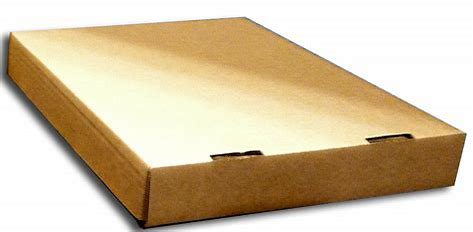
Label: cardboard